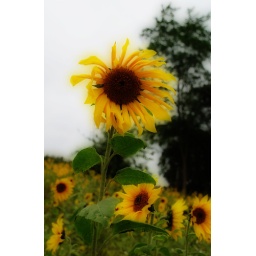
A sunflower standing high above its counterparts, in a field of blooms.